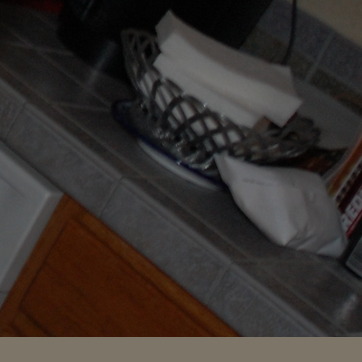
Material: tile